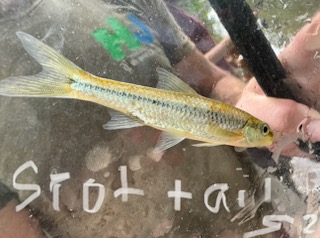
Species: Spotted Tail Shiner
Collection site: Kunkel Slow
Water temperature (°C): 23.48
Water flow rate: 0.04
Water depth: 0.2
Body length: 11
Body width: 2.2
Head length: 3.1
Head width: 1.5
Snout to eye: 1